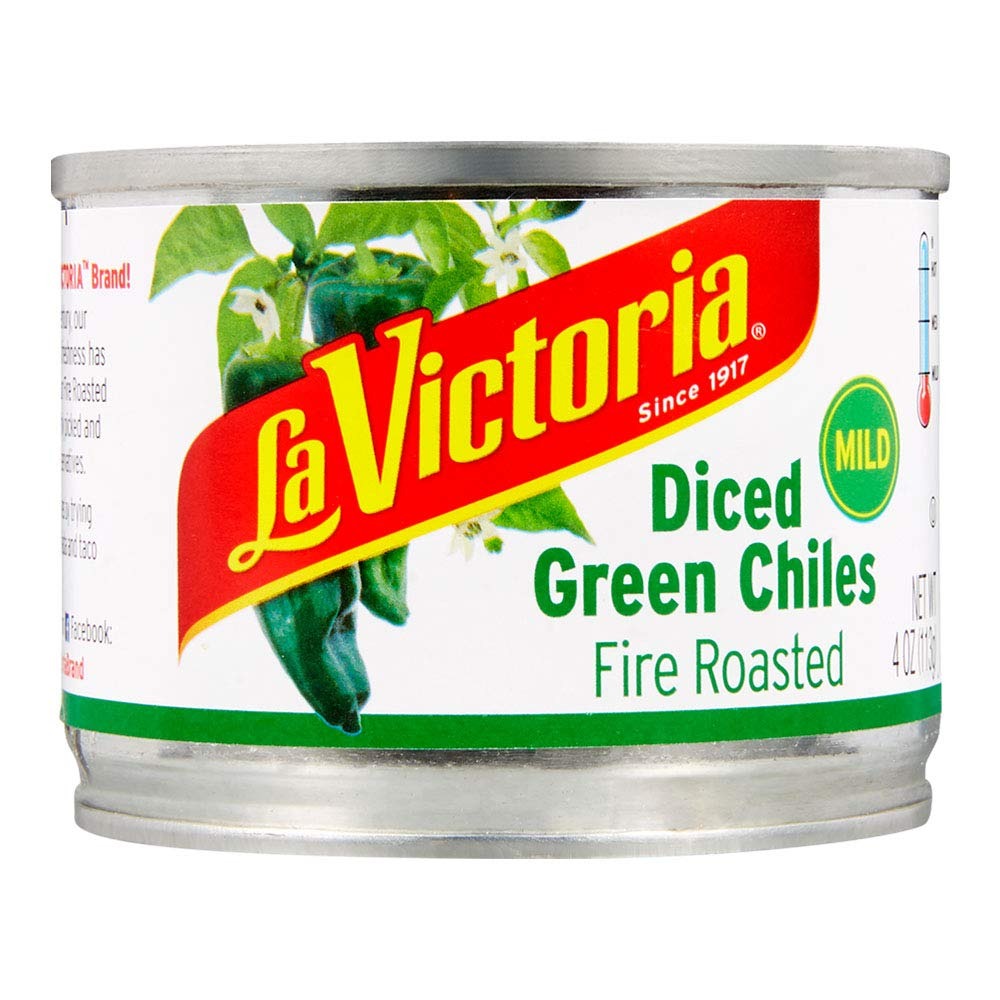
Item Name: LA VICTORIA Fire Roasted Diced Green Chiles, Mild, 4 oz.
Bullet Point 1: 0 grams of fat and 10 calories per serving
Bullet Point 2: Product without gluten containing ingredients
Bullet Point 3: Kosher certified
Value: 4.0
Unit: Fl Oz

Price: 1.72